Siva reka

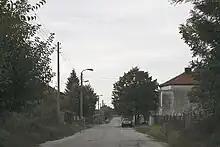
Siva reka

Siva reka is a village in the municipality of Svilengrad, in Haskovo Province, in southern Bulgaria.